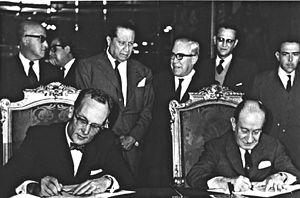
Le Chamizal est un territoire d'environ 2,4 km² situé à la frontière entre les États-Unis et le Mexique, entre les villes d'El Paso et Ciudad Juárez, et qui en raison de modifications du lit du río Bravo s'est trouvé sur la rive nord de ce dernier, causant ainsi un long litige entre Mexique et les États-Unis, les premiers souhaitant le récupérer.